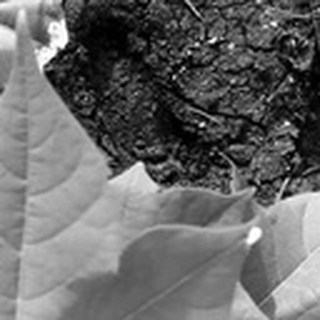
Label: healthy_cotton